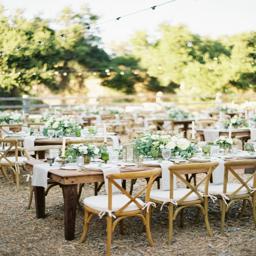
it 's always a special treat when you get not only a wildly gorgeous wedding but its equally as pretty rehearsal dinner .